Zero heating building

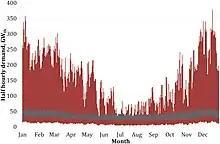
Synthesized GB half-hourly domestic and non-domestic heat demand for January to December 2010 and actual GB electricity demand

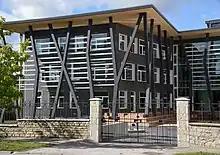
Nearly zero heating office building in Rakvere, Estonia (2014)

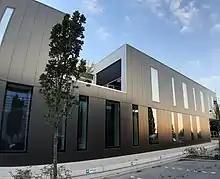
The zero heating office building, in Netherlands (2017). Q-Air® 6-pane glazing by Reflex, Slovenia, U value of 0.26 W/(mK)

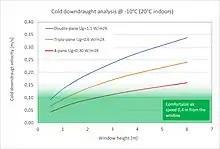
Cold downdraught 0.4 m from the window calculated for double-pane, triple-pane and Krypton filled quadruple-pane glazing at indicated glazing heights

In areas where there is substantial heating demand, it is hard to fill this demand with renewable power as in heating season, solar power is in short supply. This means heating in highly urbanized areas is directly or indirectly powered by, in a large part from fossil sources. About 2000 TWh of seasonal energy storage is needed to meet EU's winter heating demand, should it be alleviated from fossil fuel dependency. Since heating is partially routed through electricity (e.g., heat-pumps) there is also a clear need for seasonal electricity storage. In Germany alone, about 40 TWh seasonal storage is required.